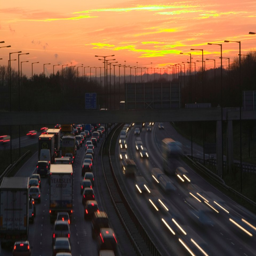
rush hour traffic on the motorway